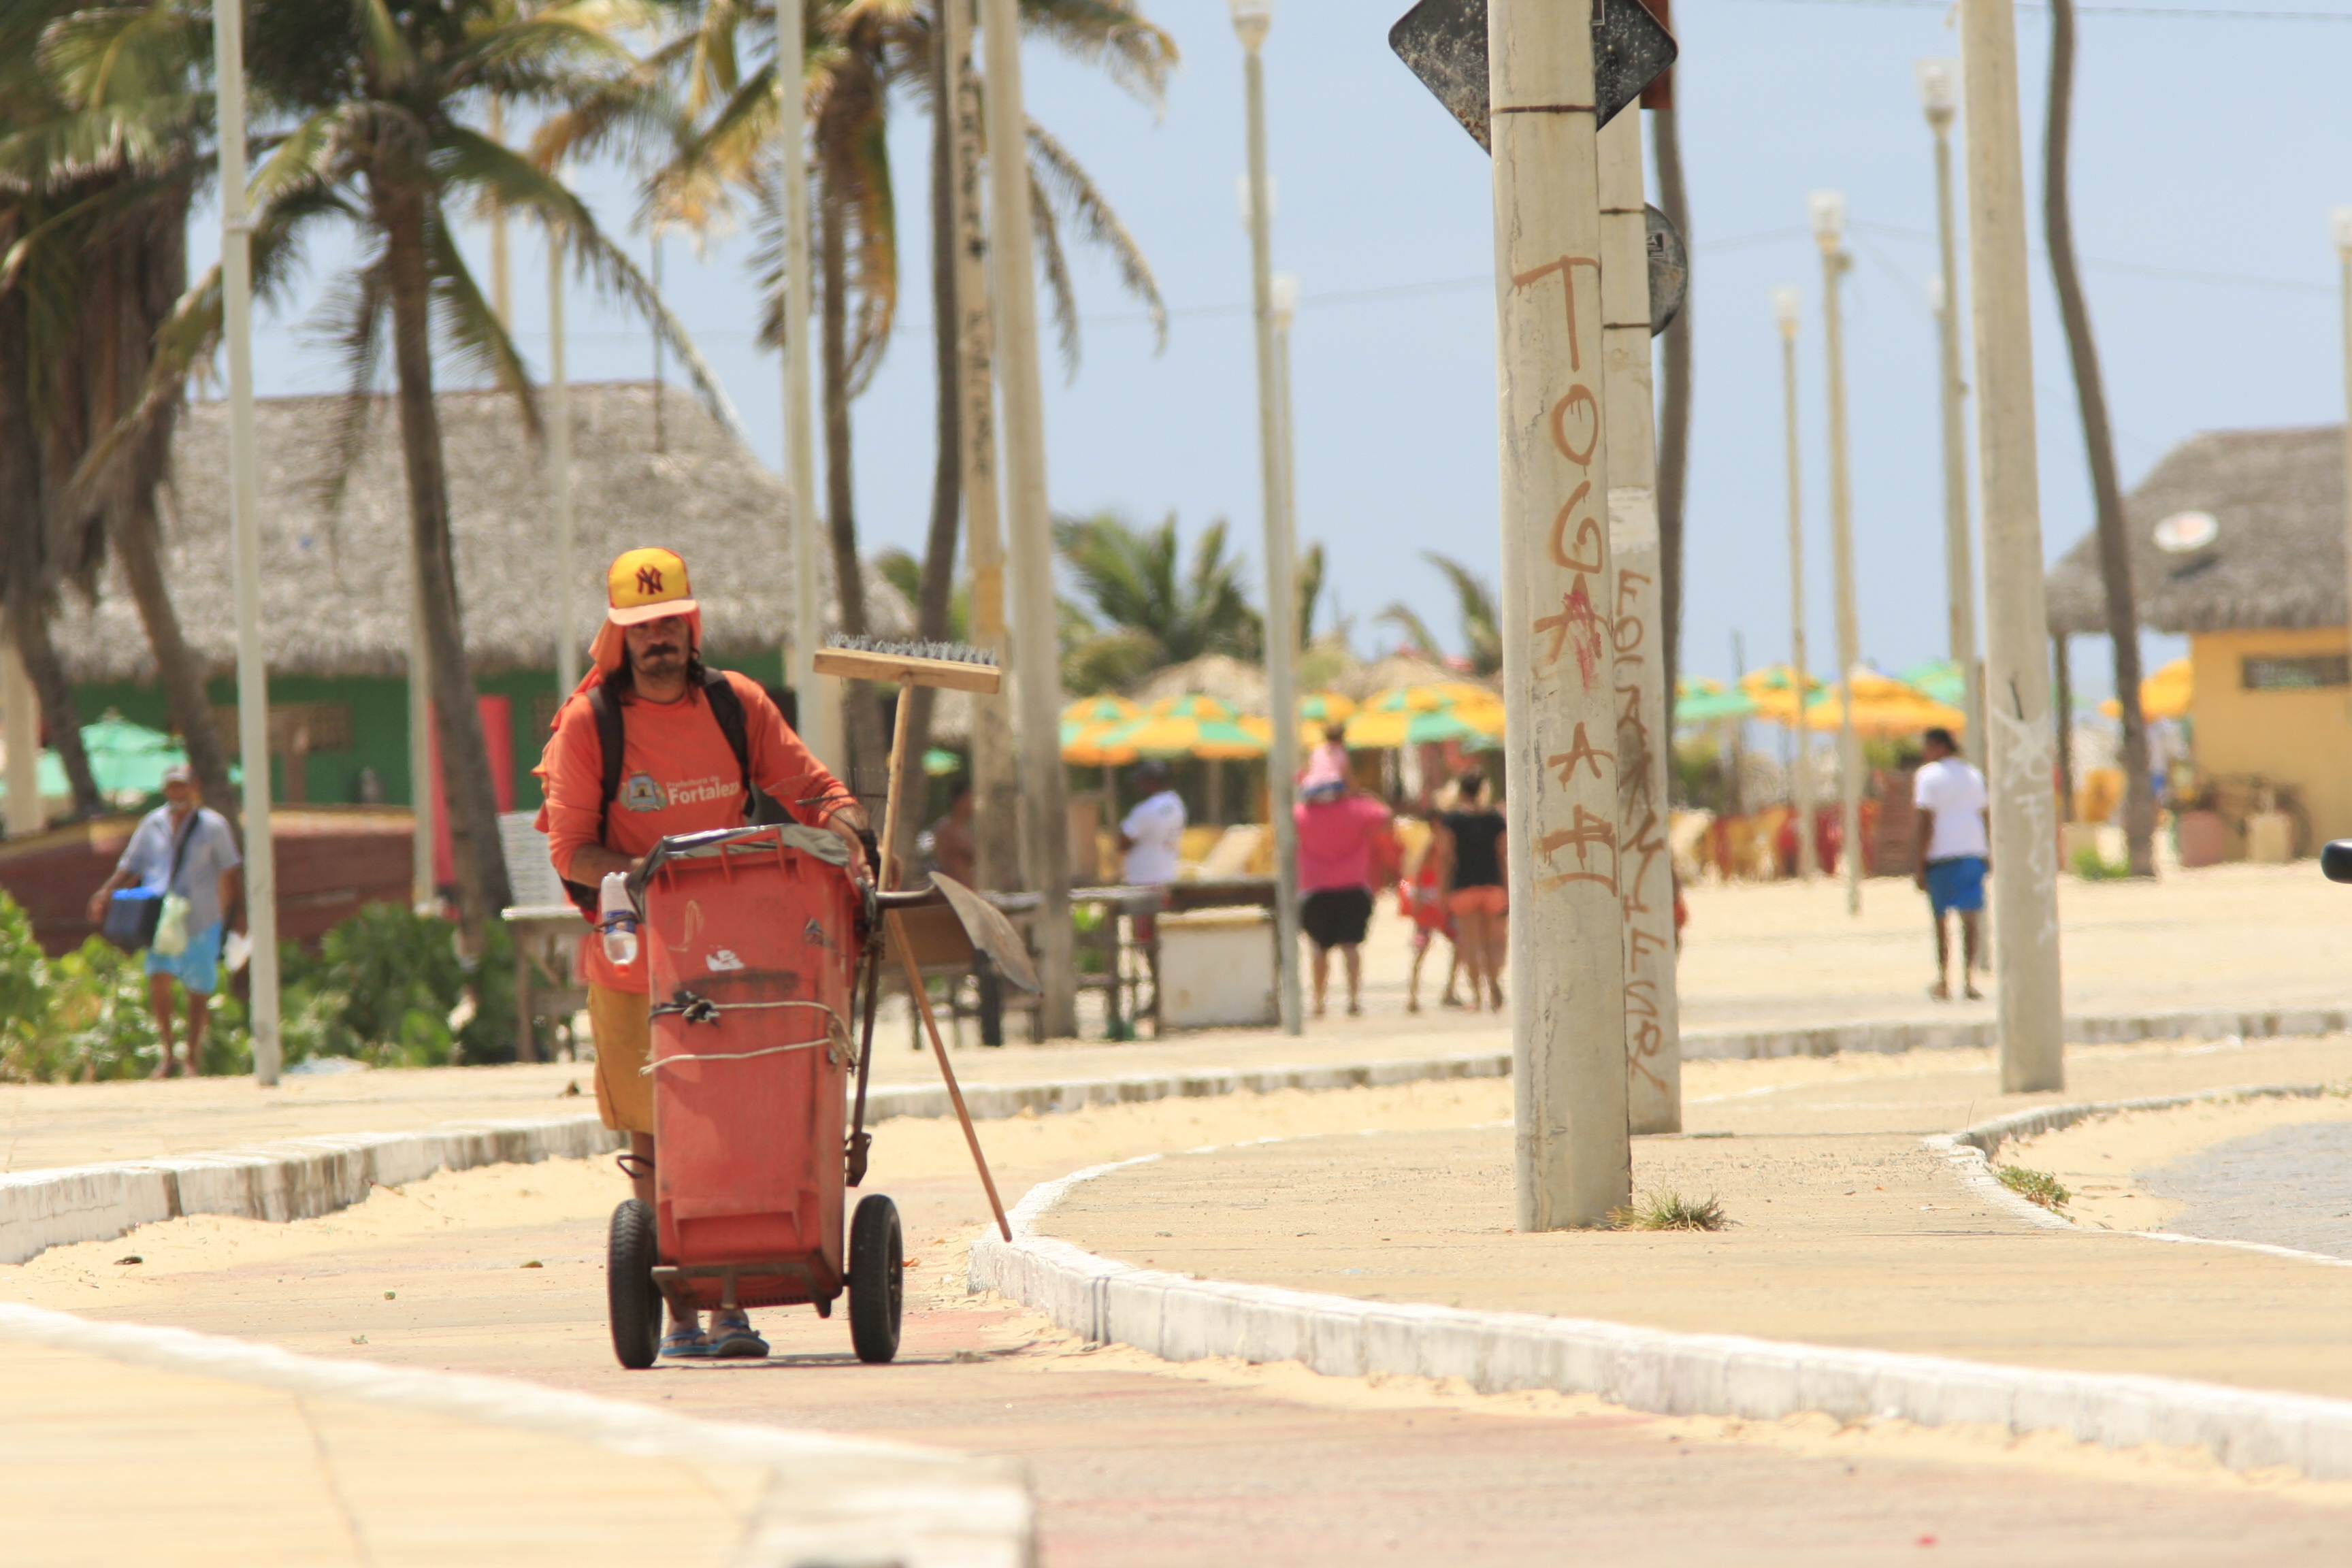
pedestrian, transport, fortress, litoral, brazil, barradoceara, ceara, vila do mar